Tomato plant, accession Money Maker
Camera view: horizontal (90 deg, fisheye); turntable rotation: 180 degrees
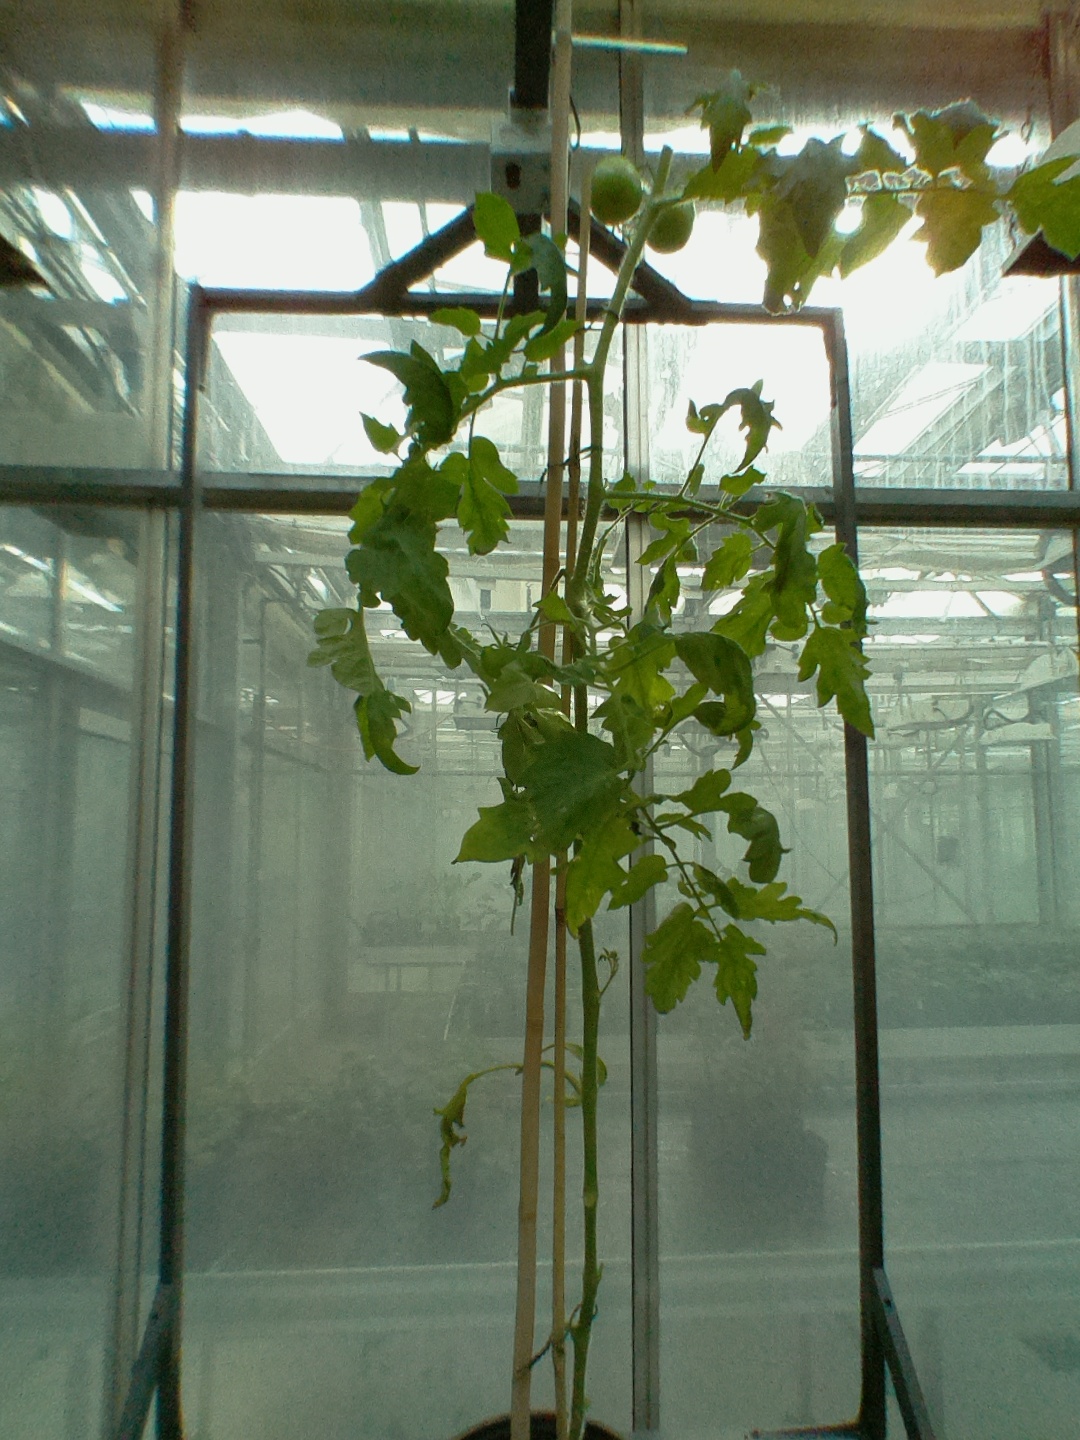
BBCH growth stage 79: 90% -100% of final fruit size